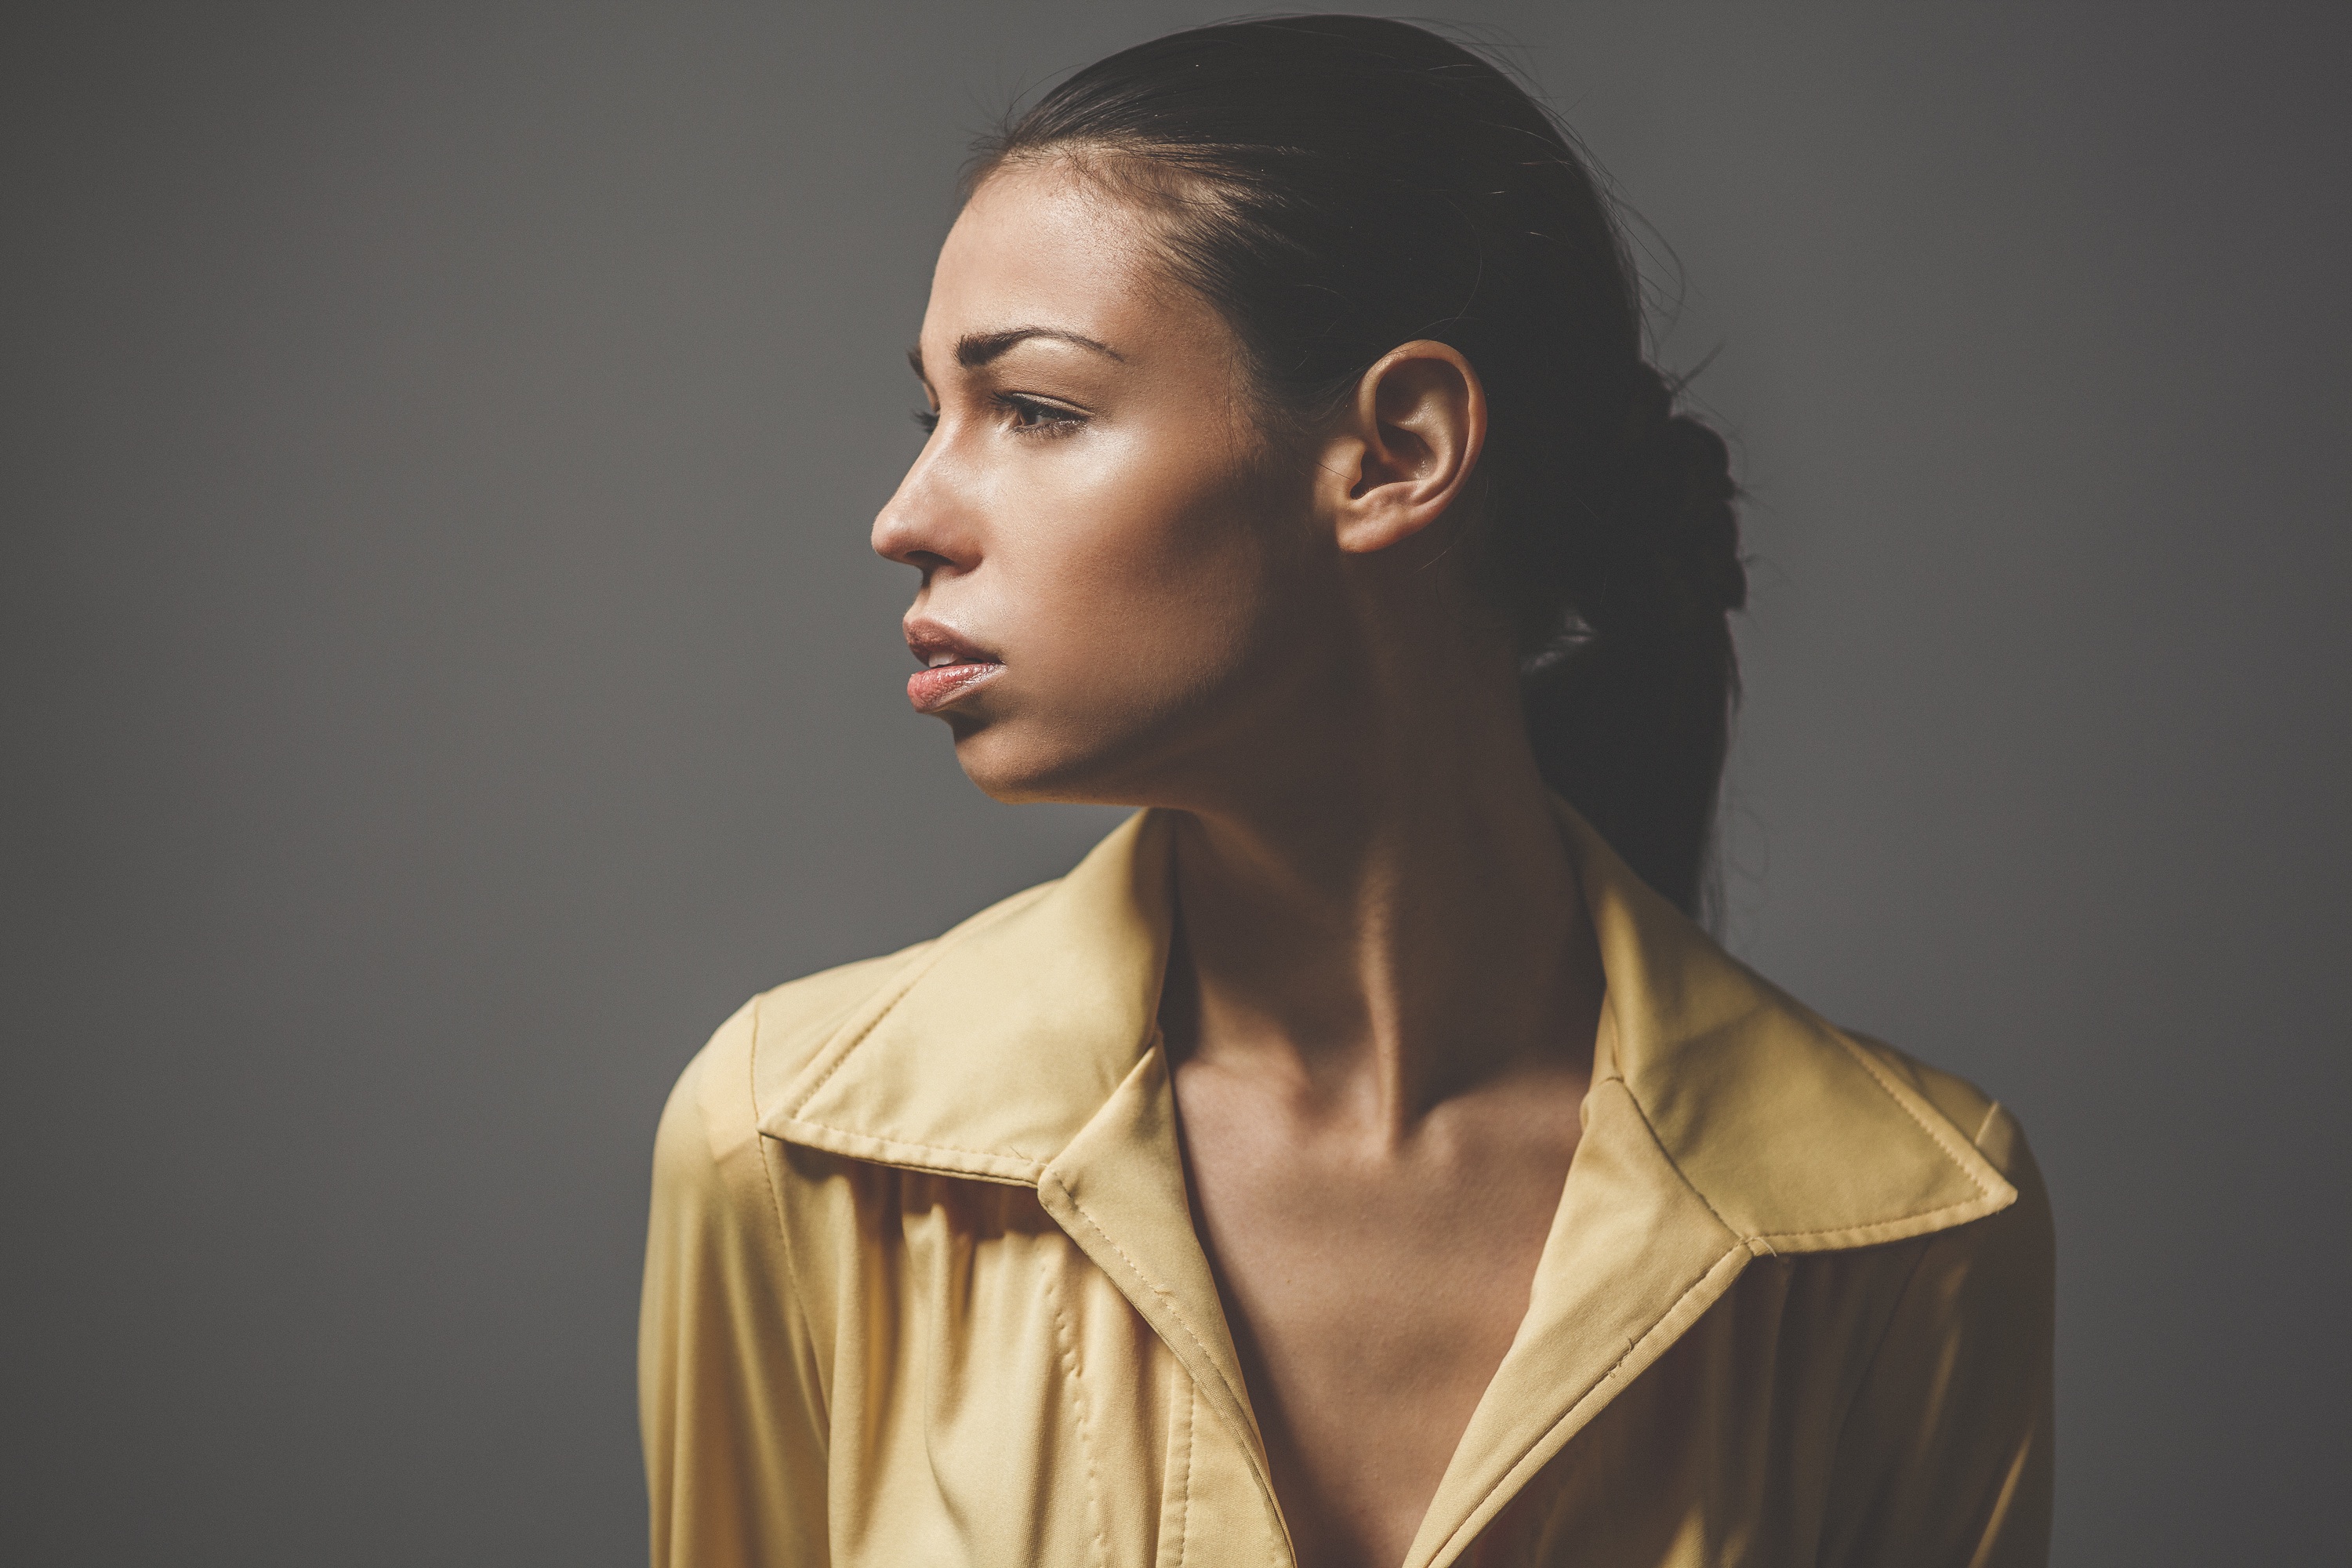
person, woman, hair, portrait, model, spring, fashion, hairstyle, long hair, face, beauty, photo shoot